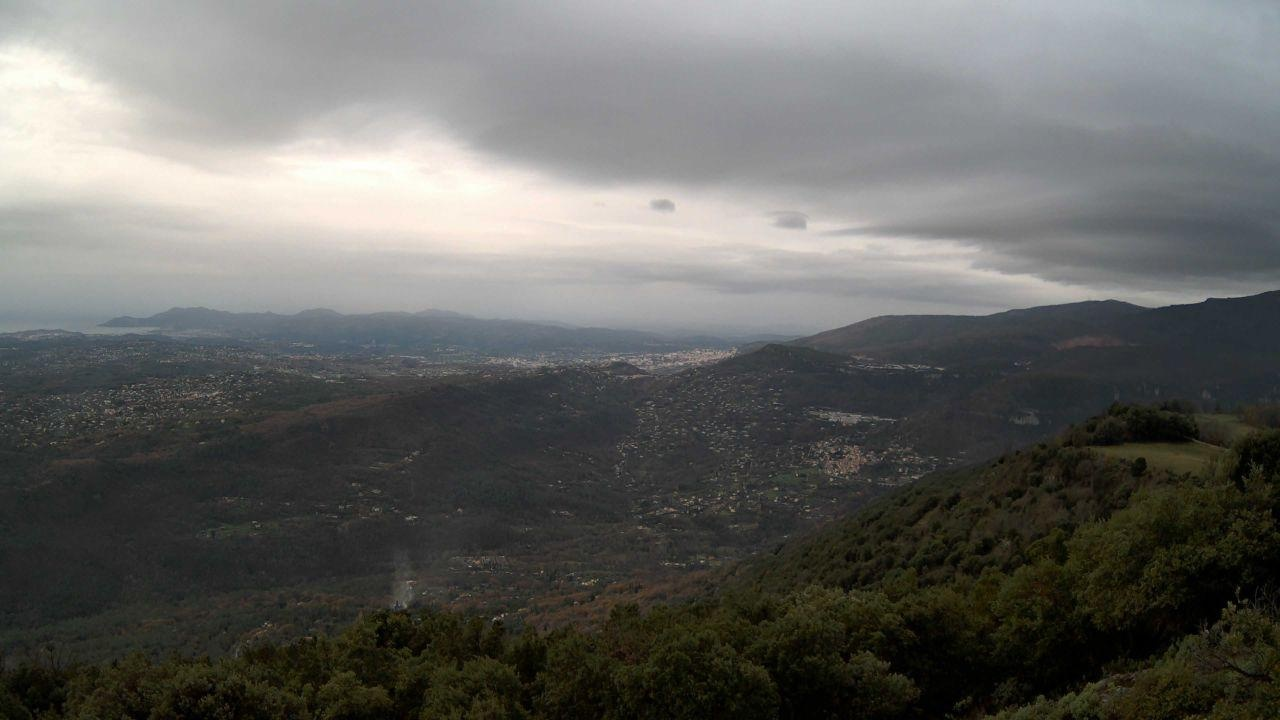
Fire: no
Smoke: yes